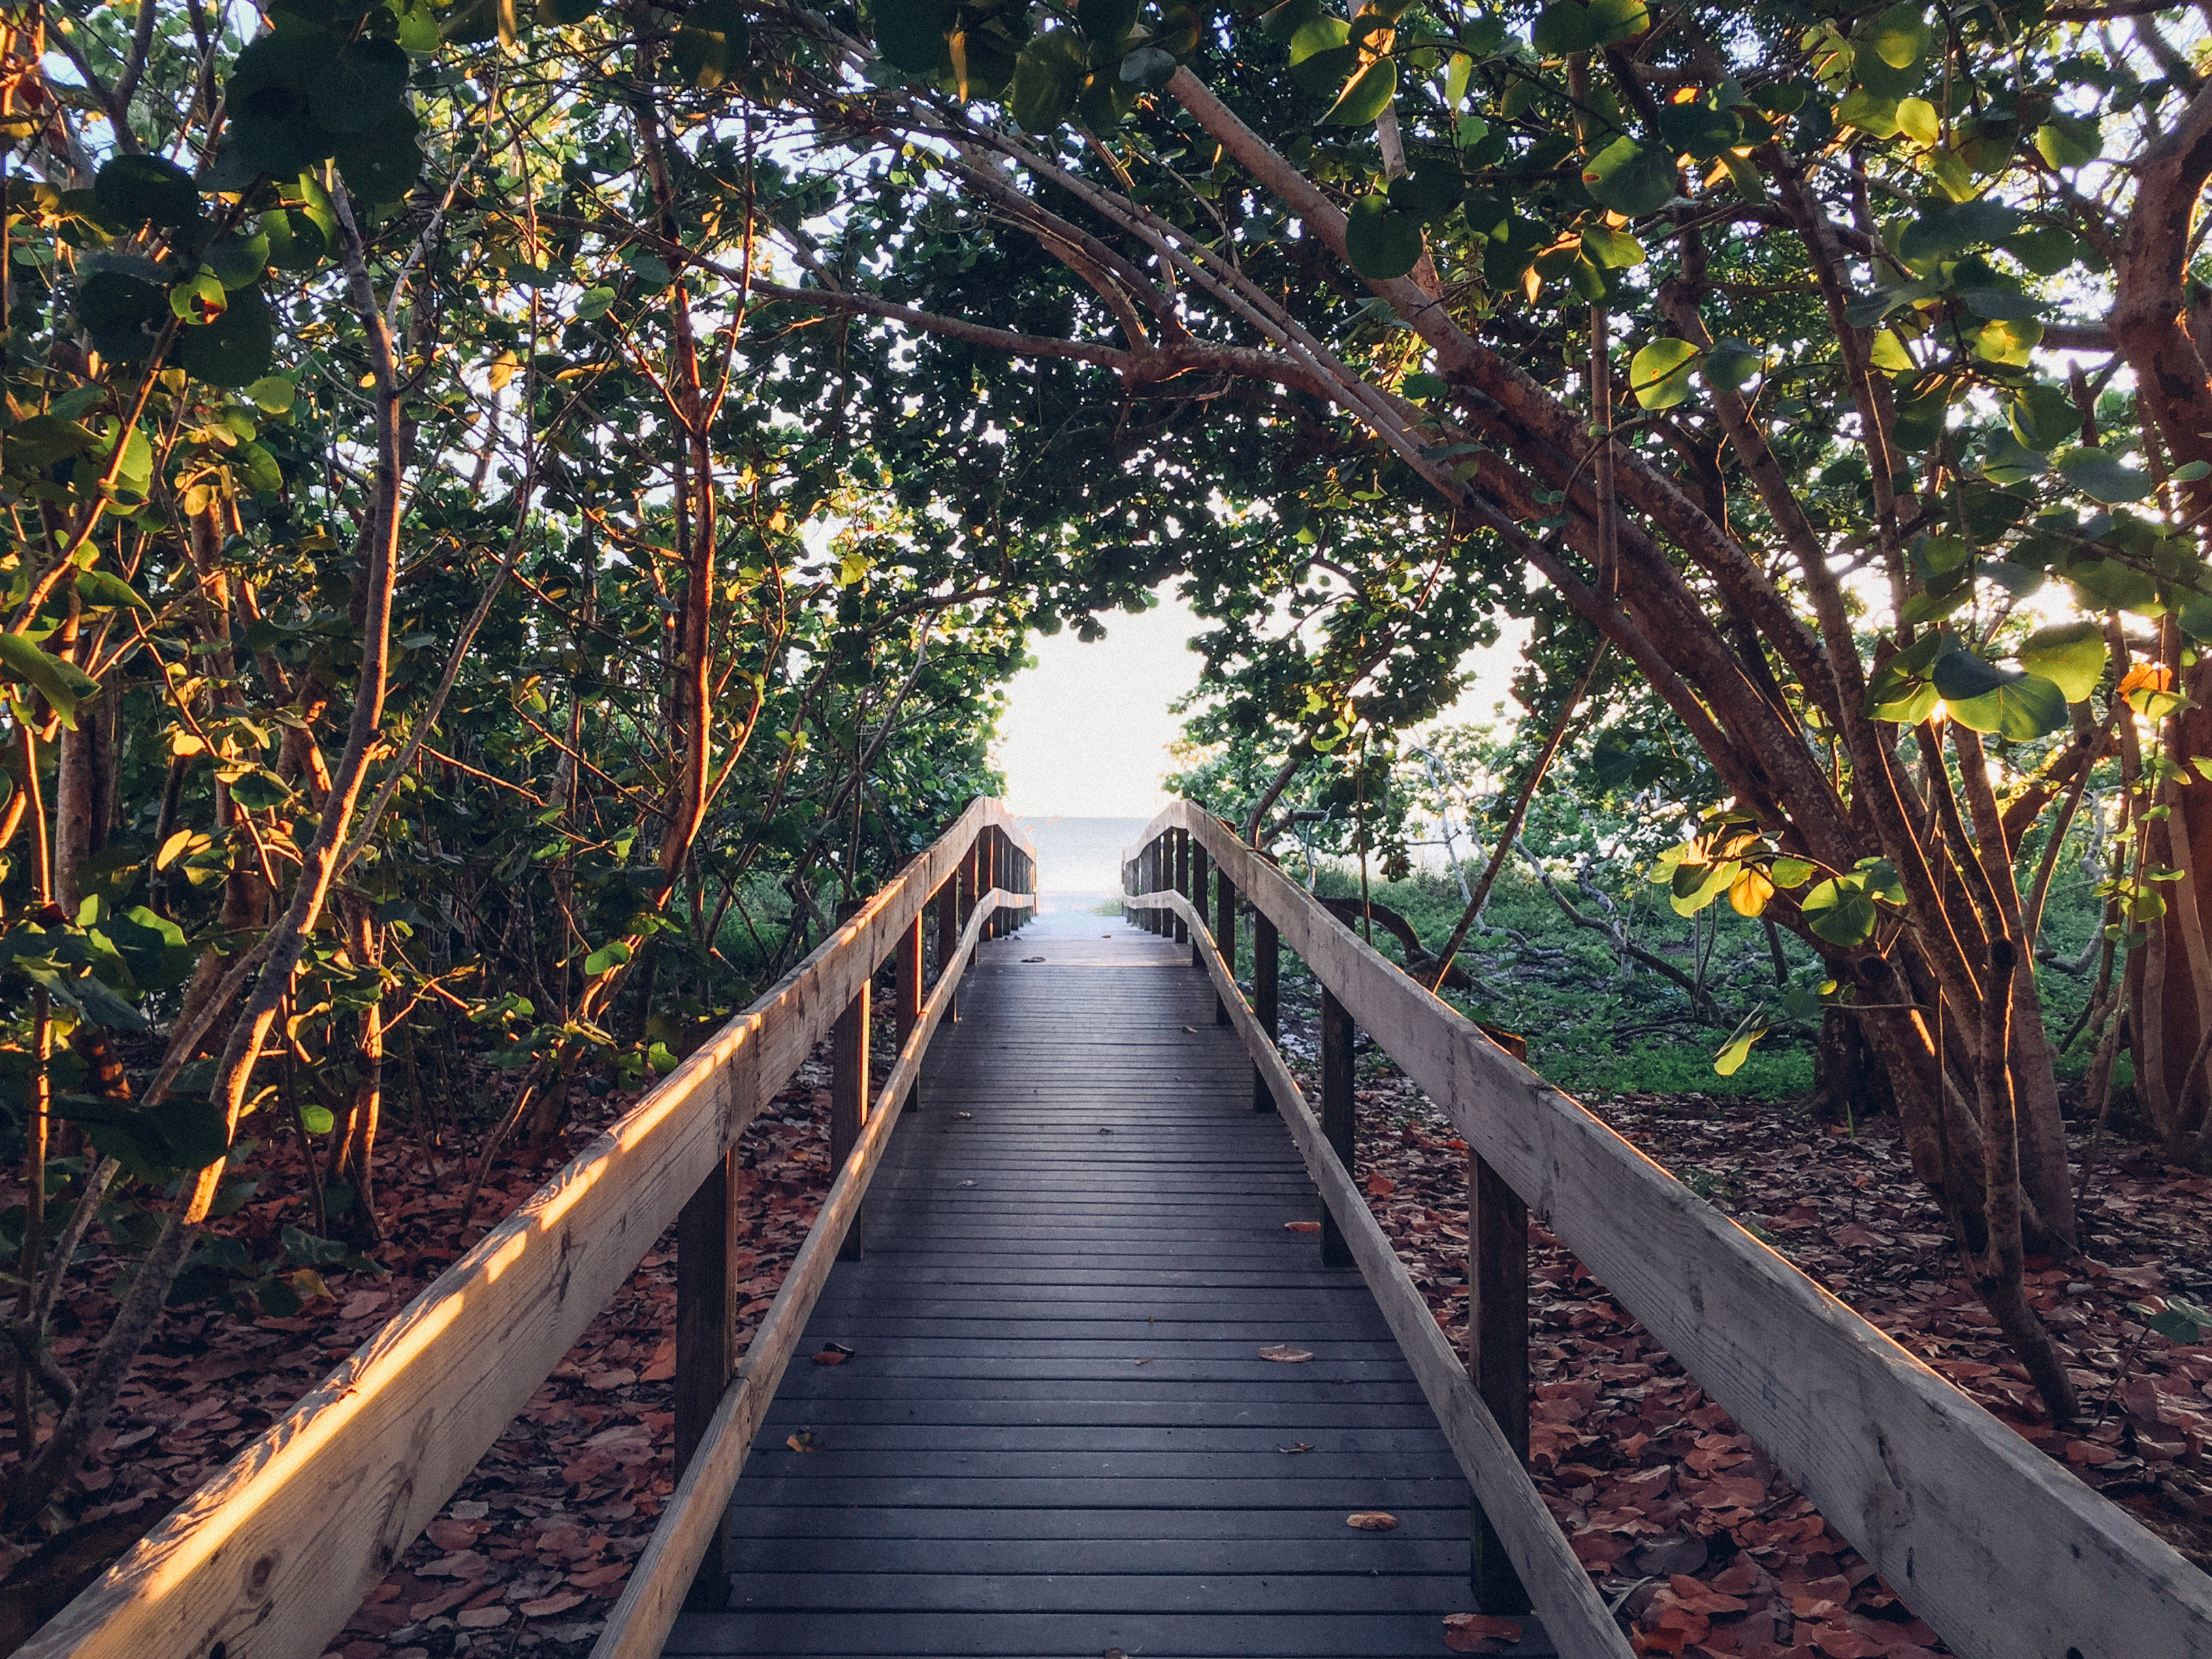
beach, tree, nature, forest, branch, bridge, sunlight, leaf, flower, walkway, jungle, autumn, season, trees, leaves, outdoors, branches, habitat